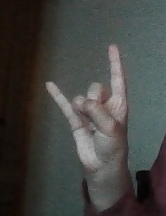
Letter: la